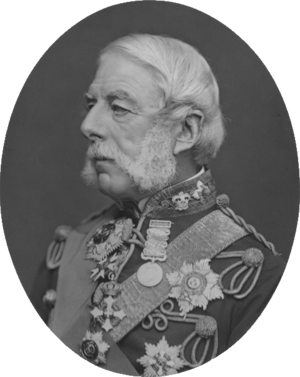
Richard Airey, né en 1803 à Newcastle upon Tyne et mort le 14 septembre 1881 à Leatherhead, est un homme politique et militaire britannique qui fut gouverneur de Gibraltar de septembre 1865 à juillet 1870.